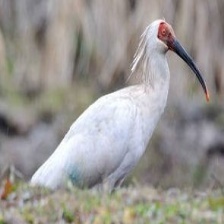
Species: ASIAN CRESTED IBIS
Scientific name: NIPPONIA NIPPON